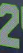
Number: 2